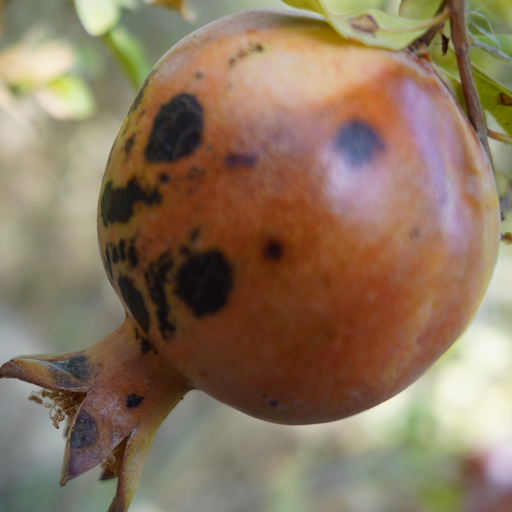
Label: Colletotrichum spp